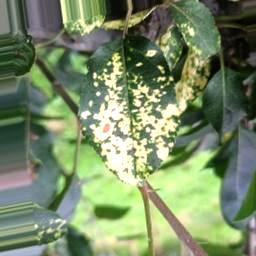
Label: Apple_Mosaic